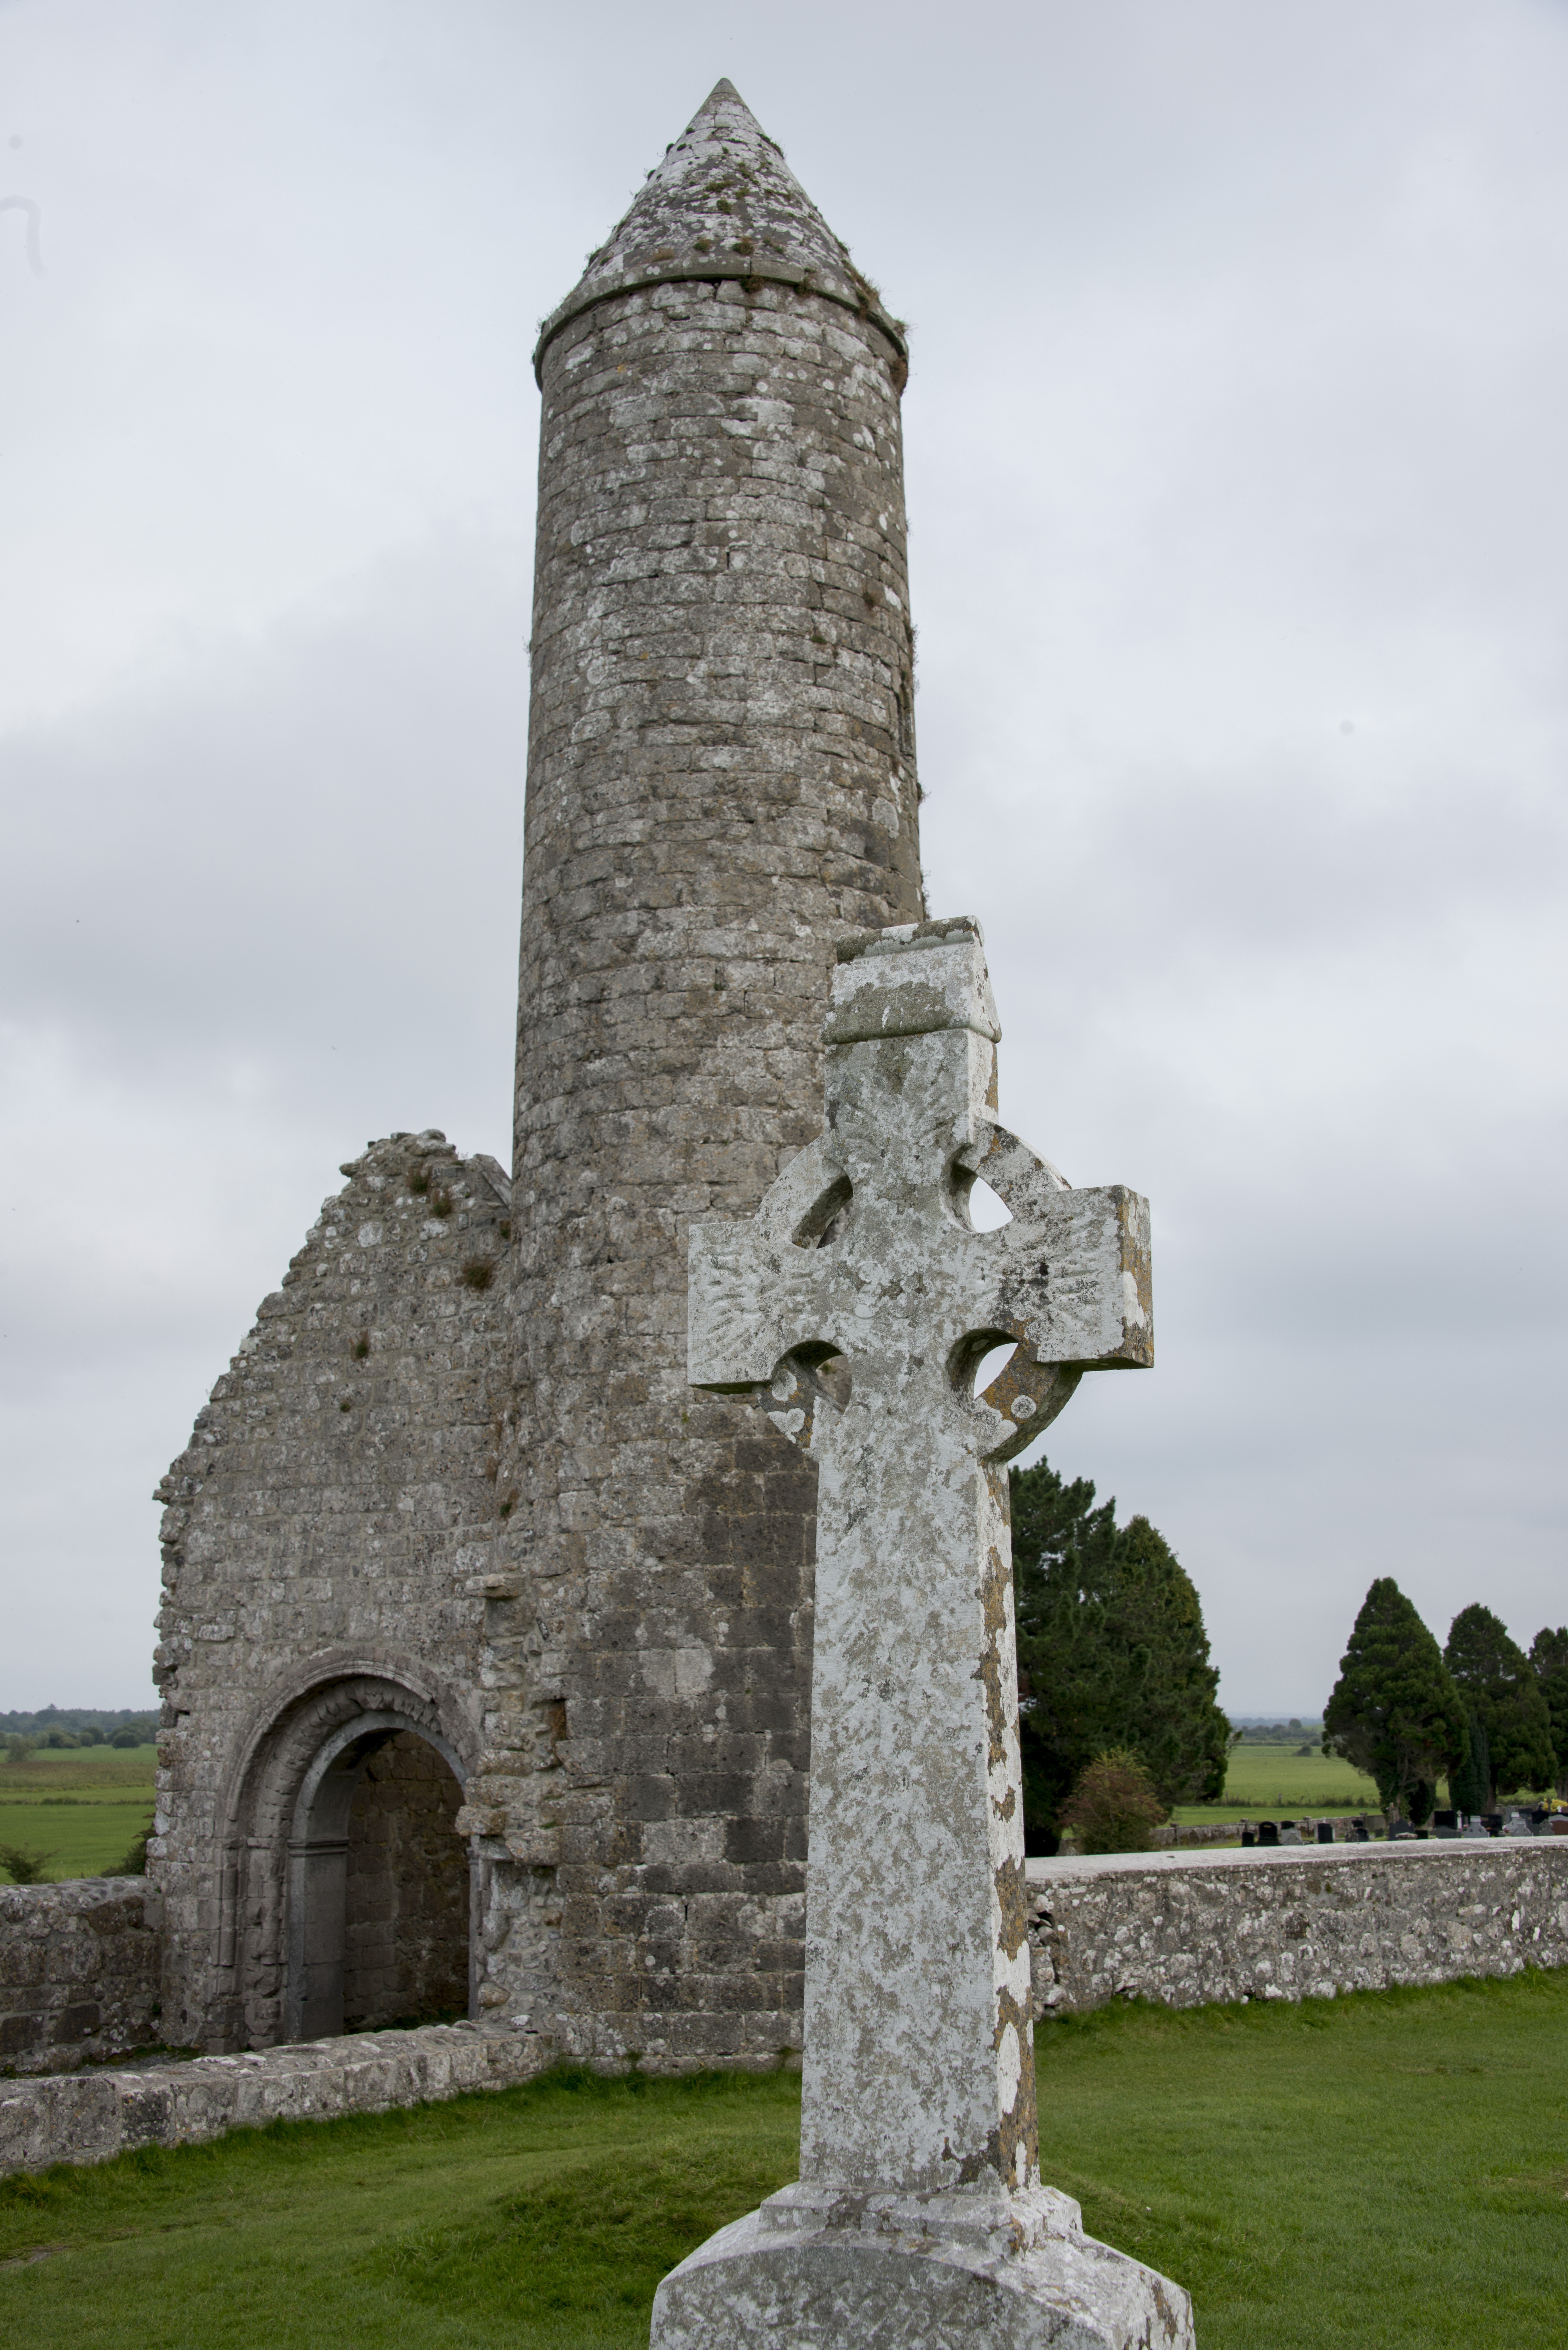
rock, building, old, monument, tower, religion, landmark, church, chapel, cemetery, place of worship, celtic cross, grave, ruins, monastery, history, ireland, abbey, archaeological site, clonmacnoise, ancient history